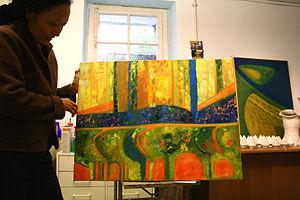
Sonam Dolma Brauen, née le 30 janvier 1953 au Kongpo au Tibet, est une artiste contemporaine, peintre et sculptrice tibéto-suisse.